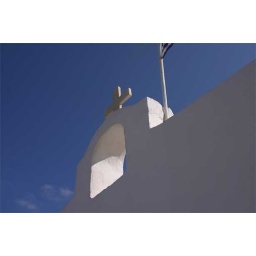
One of the many white washed churches on our hike. The stood out so well against the blue of the sky.